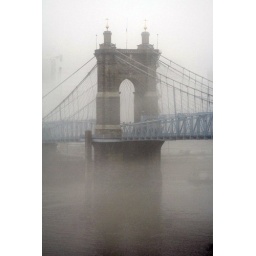
A bridge crossing over the Ohio river on a foggy morning.